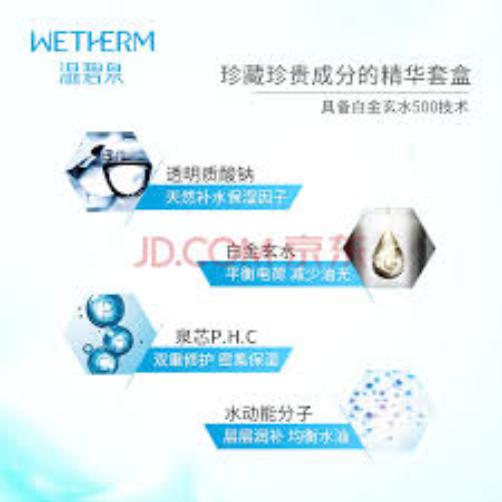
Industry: Necessities